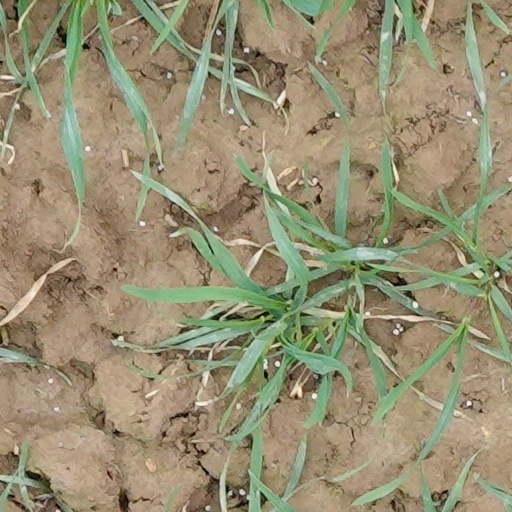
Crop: wheat